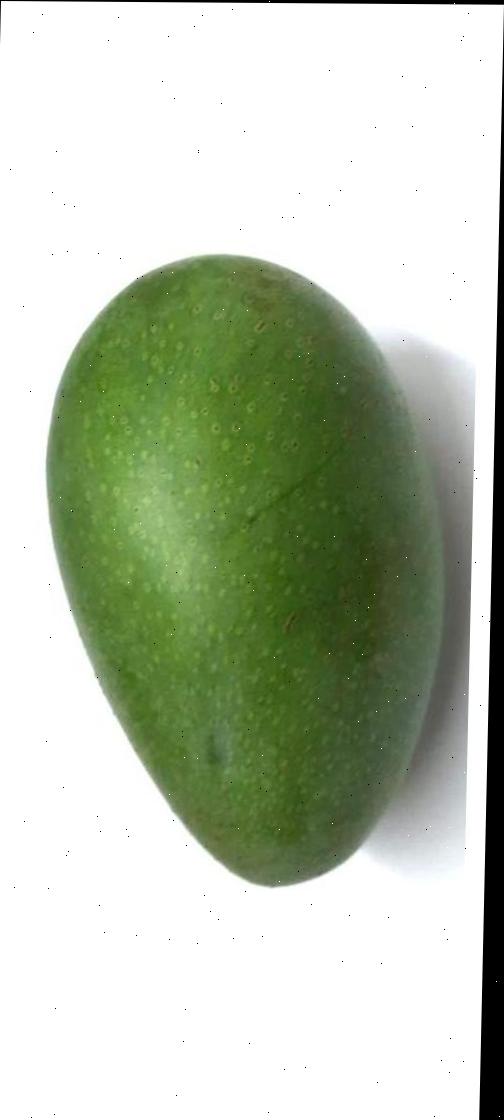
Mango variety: Ashshina Zhinuk